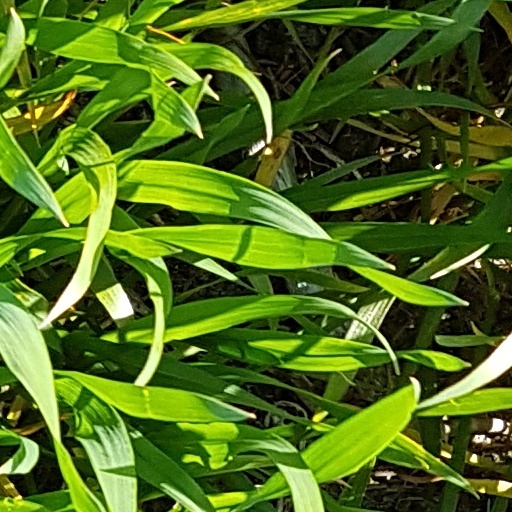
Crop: wheat